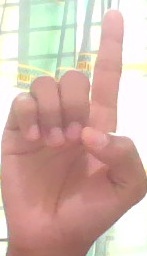
ASL sign: D